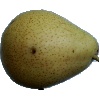
Label: Pear Forelle 1